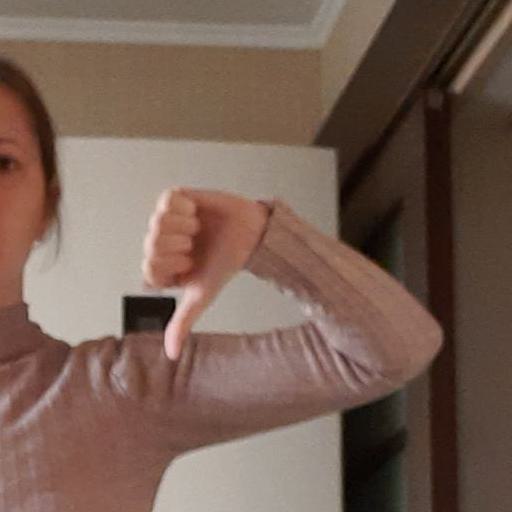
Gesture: dislike